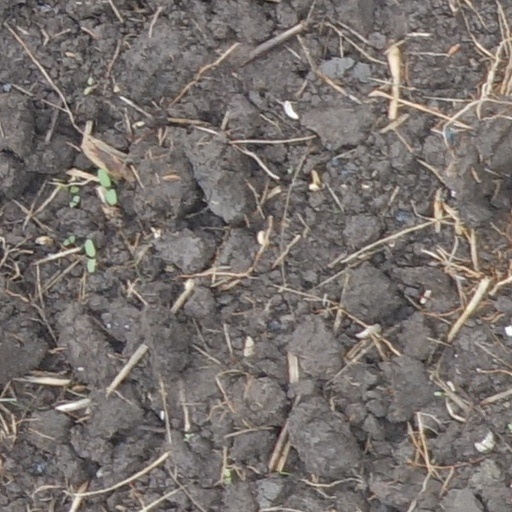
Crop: wheat